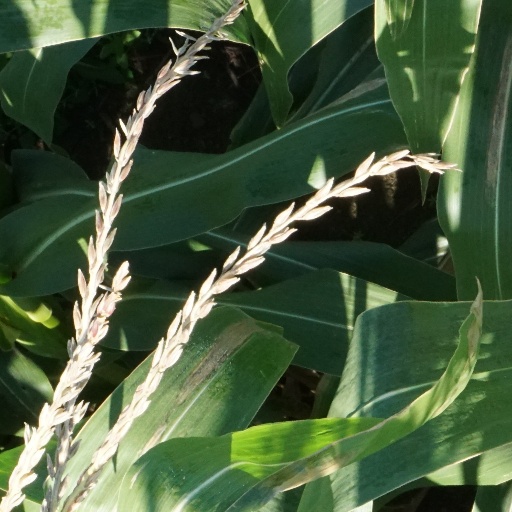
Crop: maize; corn